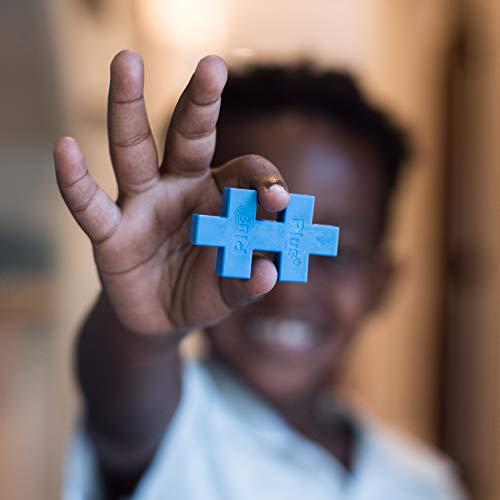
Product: Plus-Plus BIG - Preschool Construction Building Toy, Open Play Set - 400 Pieces with Storage Tub - Basic Color Mix
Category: Toys & Games | Building Toys | Building Sets
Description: Playset includes 400 BIG pieces inside reuseable storage tub and an Idea Guide booklet.
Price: $29.99
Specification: ProductDimensions:15.7x11.8x5.1inches|ItemWeight:8.05pounds|ShippingWeight:8.4pounds(Viewshippingratesandpolicies)|ASIN:B00VGN79PE|Itemmodelnumber:03230|Manufacturerrecommendedage:12months-6years